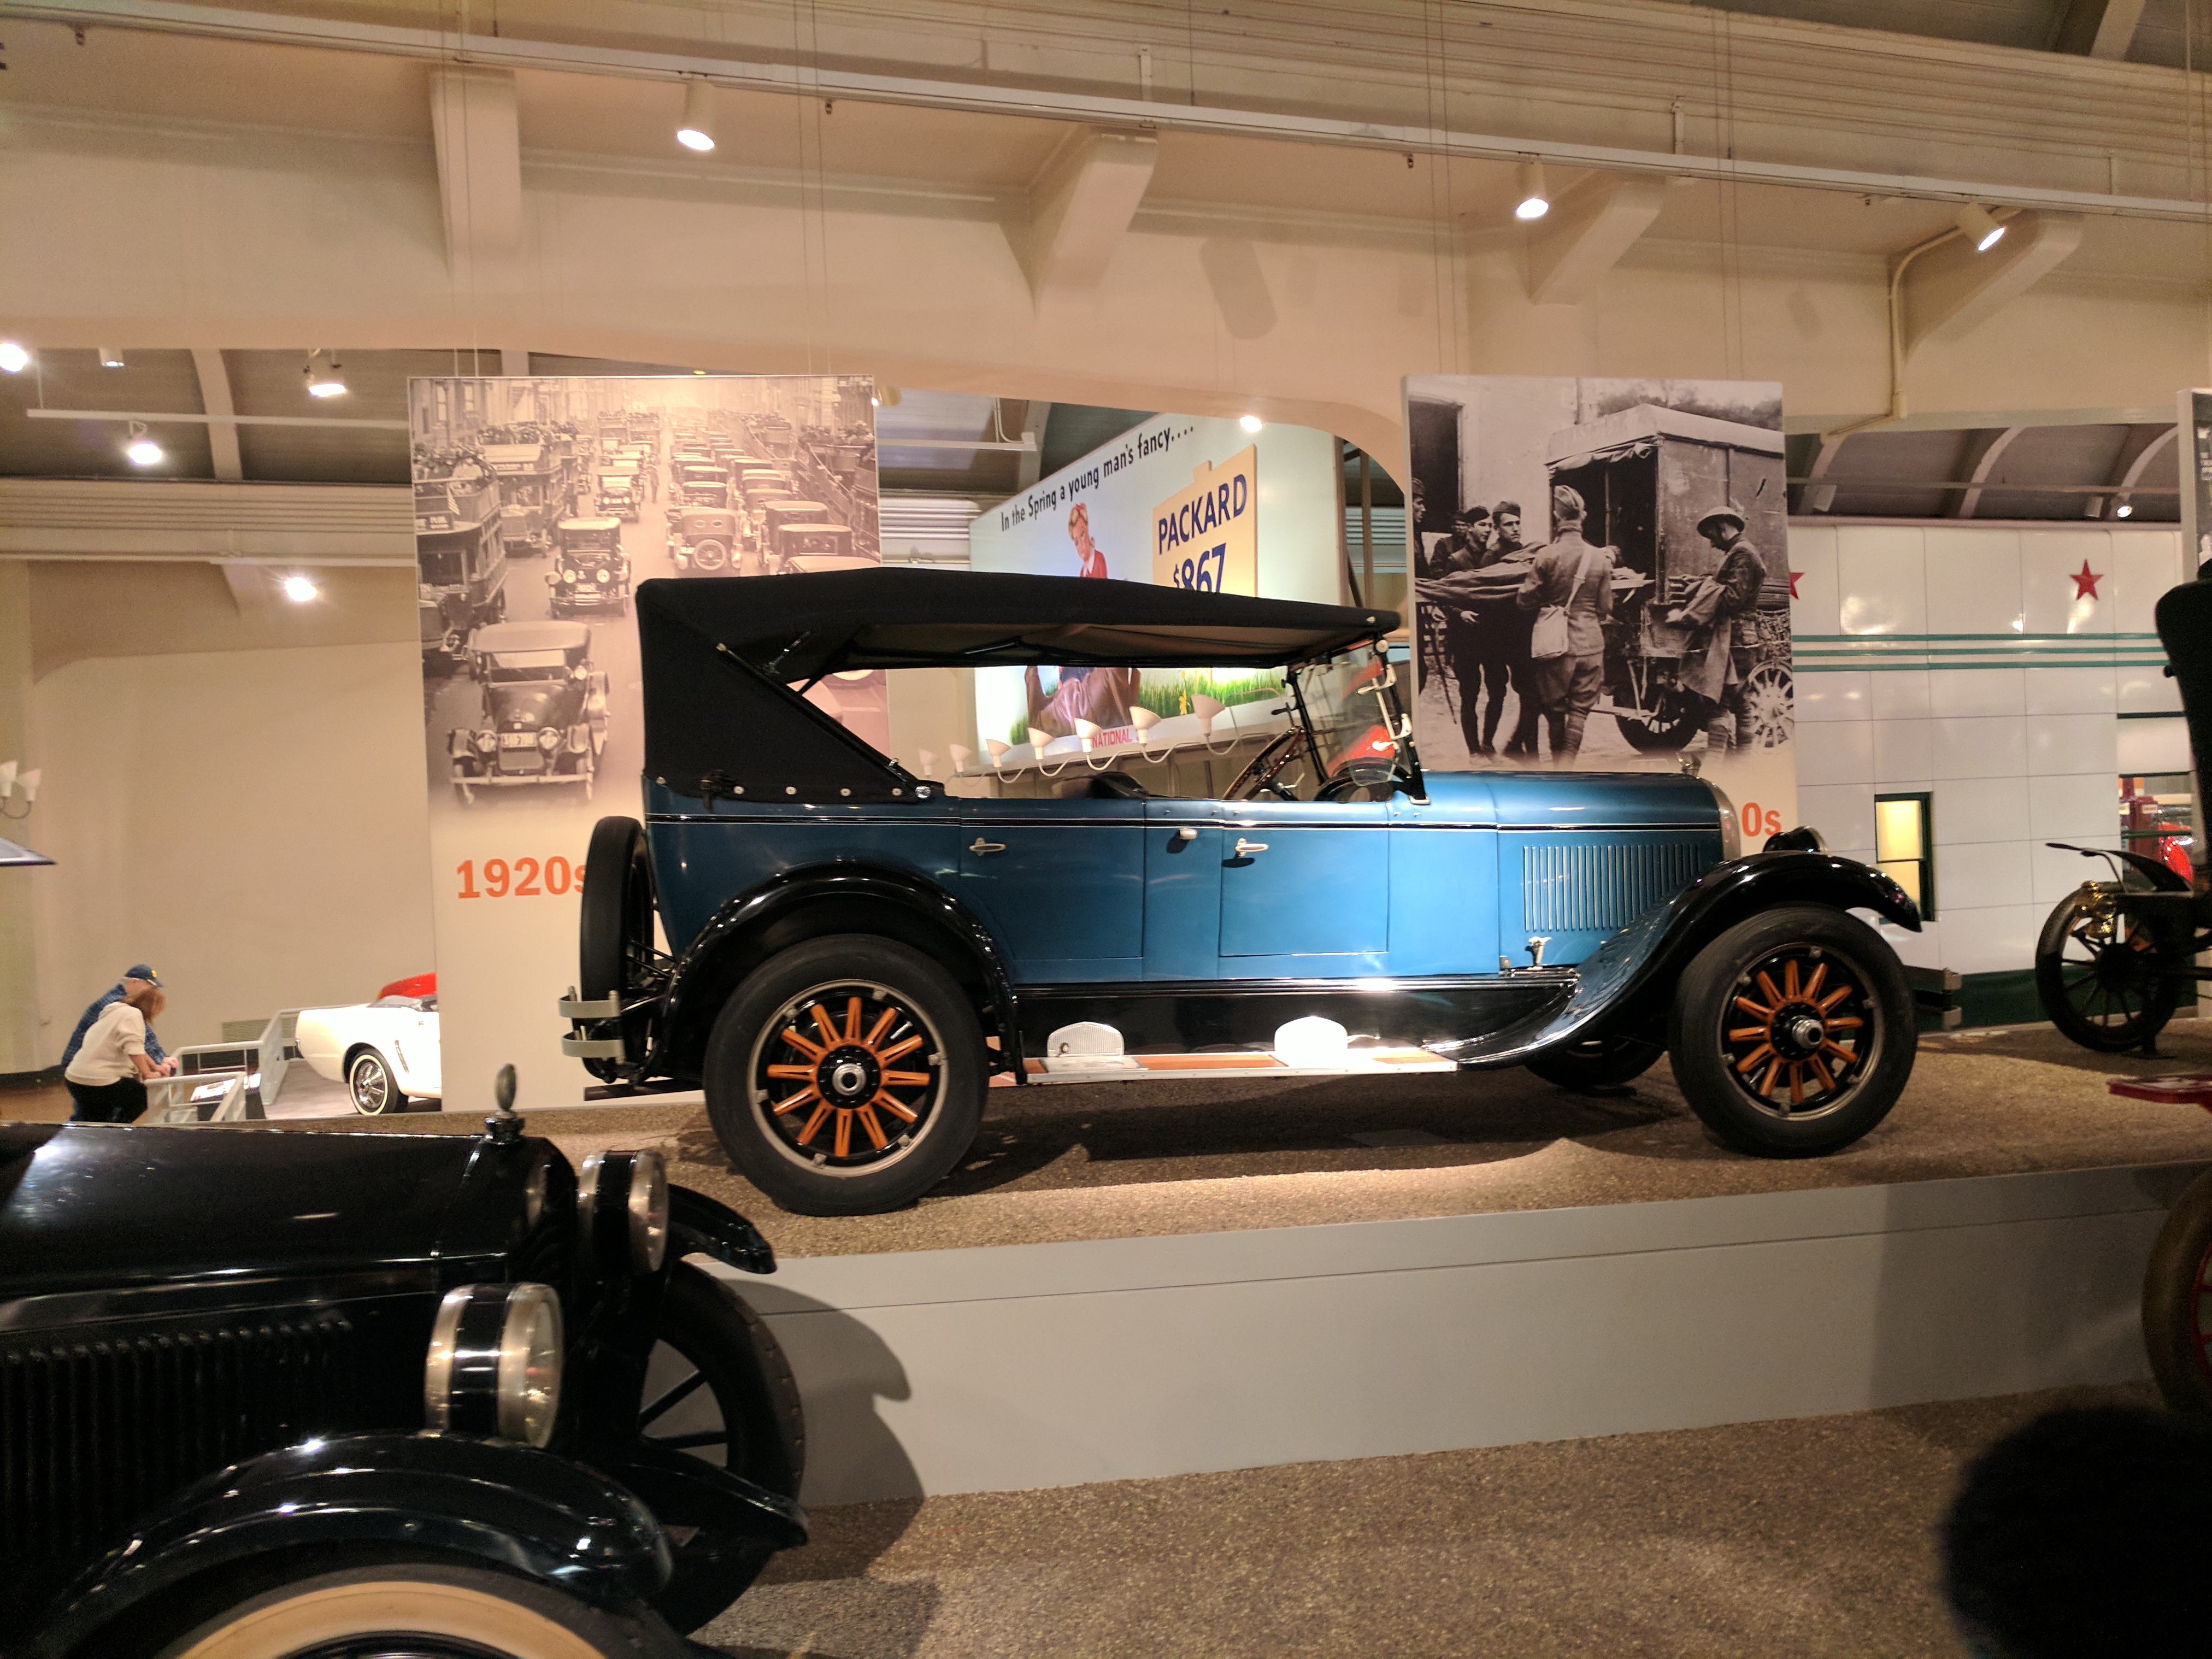
ford, museum, car, cars, auto, automobile, automobiles, machine, machines, land vehicle, vehicle, vintage car, motor vehicle, antique car, classic, classic car, automotive design, rim, sedan, wheel, coupe, hot rod, custom car